Grorud Line

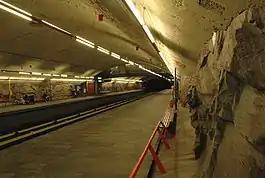
Romsås Station

The Grorud Line is a line on the Oslo Metro between Tøyen and Vestli in Oslo, Norway. Built as a mix of underground, at ground level and as an elevated line, it runs through the northern part of Groruddalen, serving such neighborhoods as Grorud, Romsås and Stovner. Line 5 runs along the entire line four times per hour. Line 4 runs between Vestli and Økern before branching off on the Løren Line to get onto the Ring Line. With 40,000 daily riders, the Grorud Line is the busiest branch of the metro.